Lackawanna Cut-Off Restoration Project

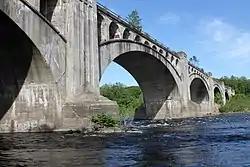
Two miles (3 km) south of the Delaware Water Gap, the Cut-Off's Delaware River Viaduct connects New Jersey and Pennsylvania

No phases have been defined beyond Phase 1 (Port Morris Junction–Andover). Proposed future phases would extend the line west of Andover to Delaware Water Gap, Scranton ( west of Port Morris), and possibly Binghamton, New York, based on funding availability.